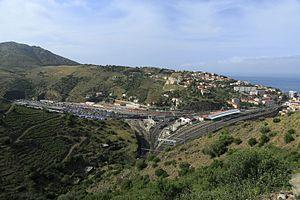
Le corridor méditerranéen est un ensemble de lignes ferroviaires parallèles à la côte méditerranéenne.